Kyouka

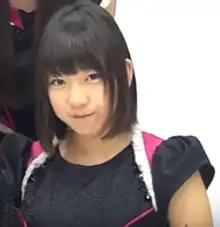
Kyouka in 2015

is a Japanese businessperson, actress, and tarento. She is a former member of Yumemiru Adolescence and is the representative director of KYOinc. She moved to the United Kingdom in April 2022.